Kelham Island Brewery

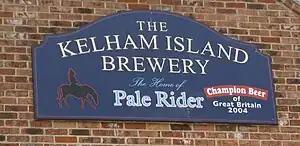
Sign on the Building

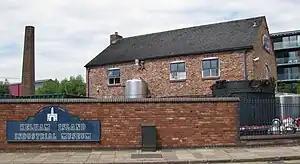
Brewery Building

The Kelham Island Brewery was a small independent brewery based in the Kelham Island Quarter area of Sheffield, South Yorkshire, England. It closed down in May 2022.